Rembert Dodoens

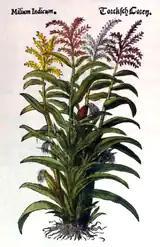
"Torcksch Coren" (Turkish corn), illustration from the Cruÿdeboeck 1554

Dodoens was educated at the municipal college in Mechelen before beginning his studies in medicine, cosmography and geography at the age of 13 at the University of Leuven (Louvain), under Arnold Noot, Leonard Willemaer, Jean Heems, and Paul Roelswhere. He graduated with a licentiate in medicine in 1535, and as was the custom of the time, began extensive travels ("Wanderjahren") in Europe till 1546, including Italy, Germany, France, and a stay in Basel 1542–1546. In 1539 he married Kathelijne De Bruyn (1517–1572), who came from a medical family in Mechelen. With her he had four children, Ursula (b. 1544), Denijs (b. 1548), Antonia, and Rembert Dodoens. After his wife's death at the age of 55 in 1572, he married Maria Saerinen by whom he had a daughter, Johanna.